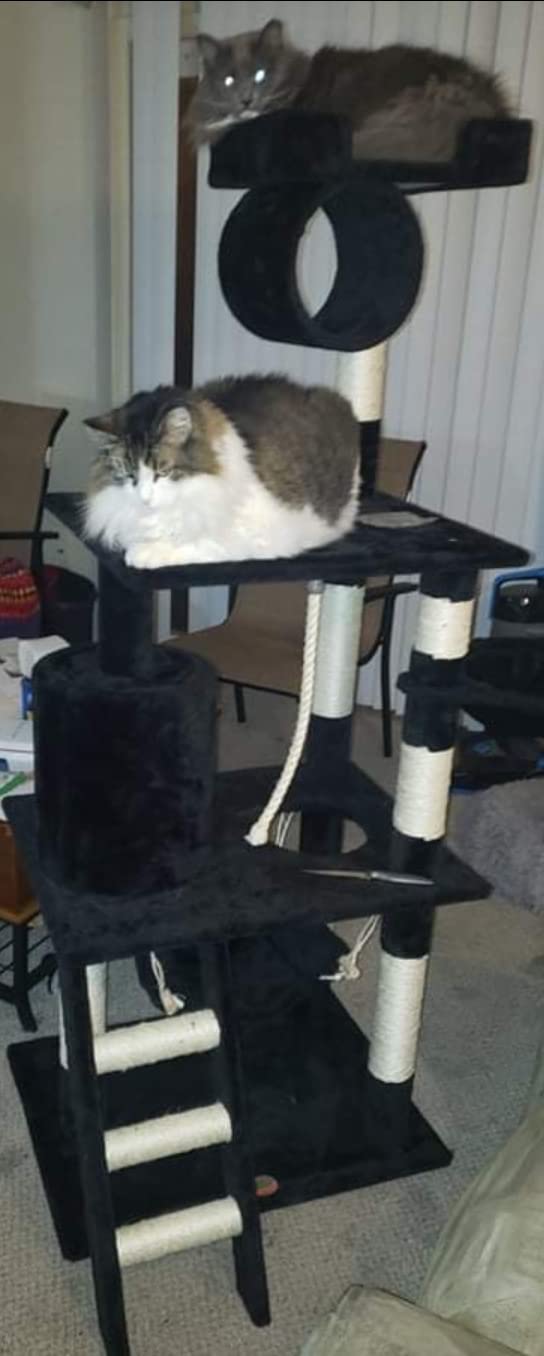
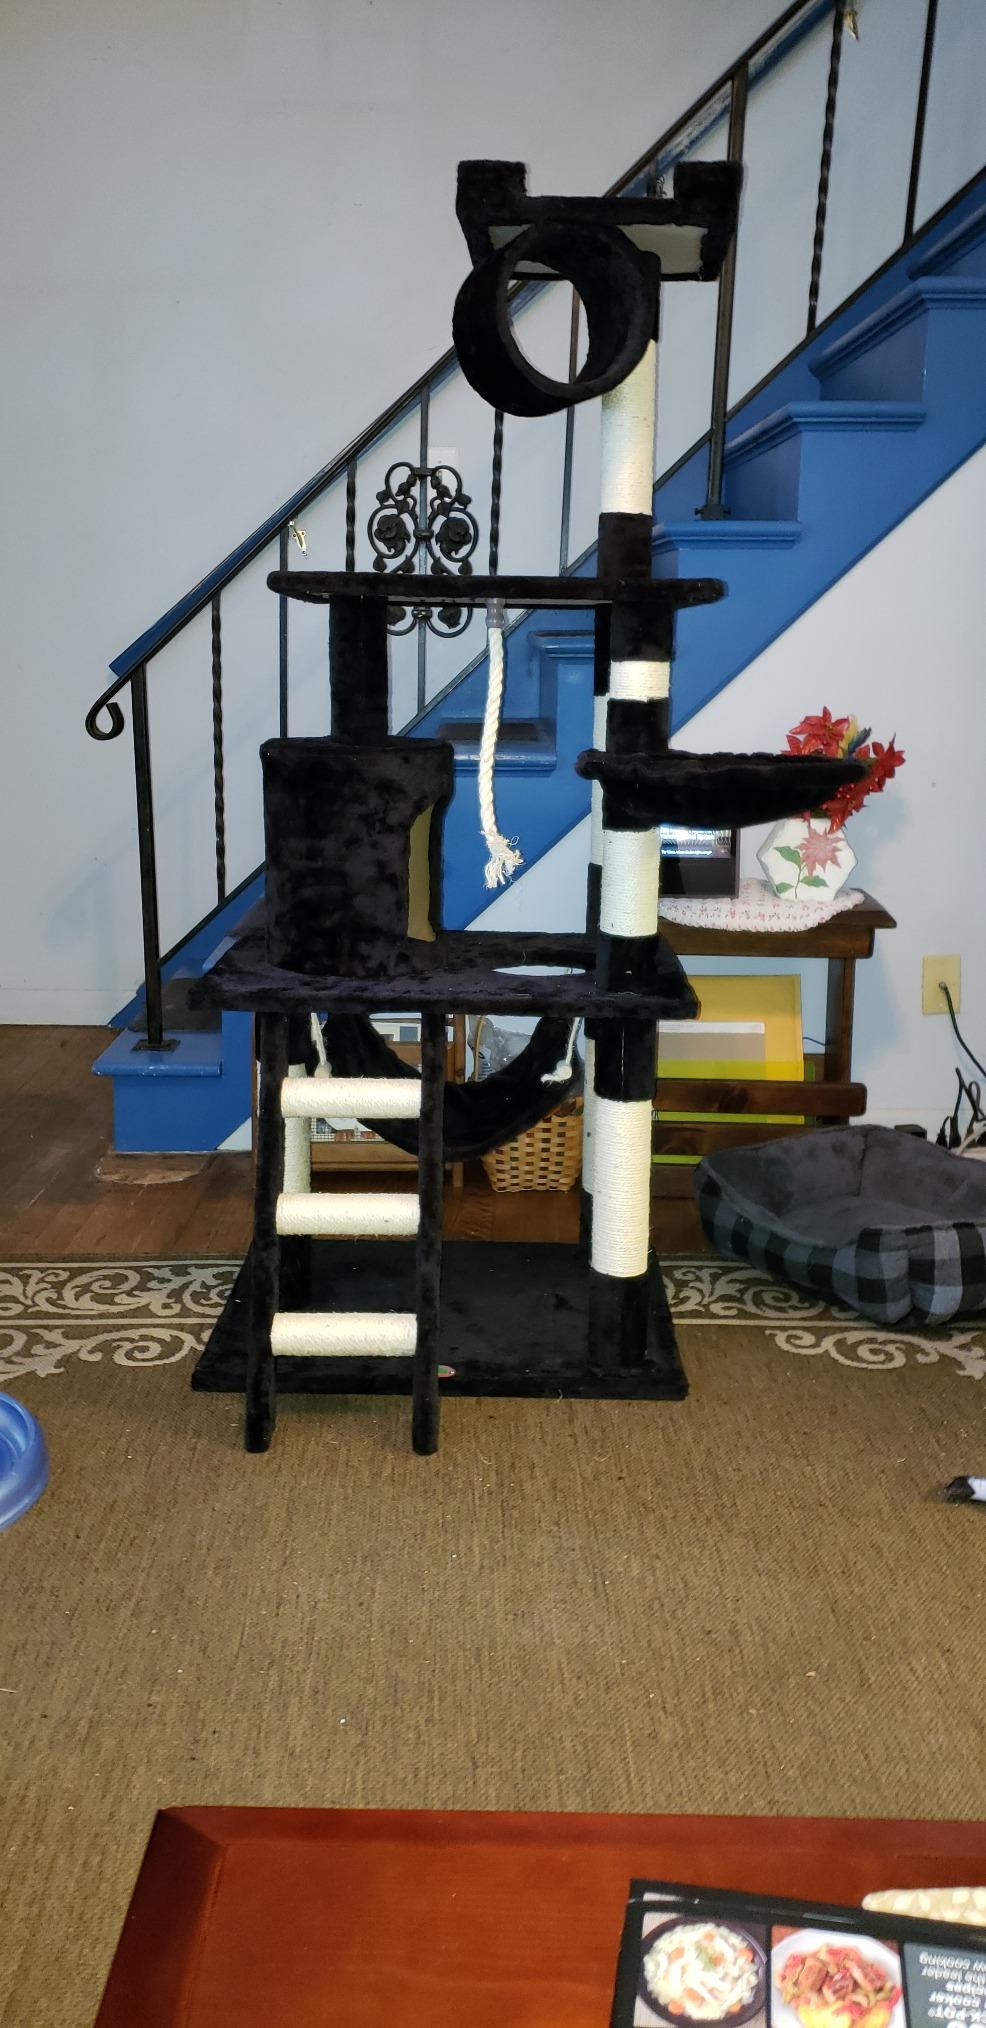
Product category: items_cat tree
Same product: yes